Allgäu Alps

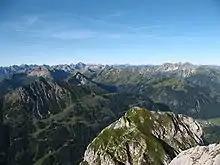
Vilsalpsee mountains

The Vilsalpsee mountains ("Vilsalpseeberge") are located in the northeast of the Allgäu Alps between the Oberjoch and Notländ saddles. They are bounded by the Tannheim, Lech, Tyrolean Schwarzwasser and Ostrach valleys. The highest peak is the Leilachspitze, 2,274 m, and main dolomite is the predominant rock. The lake of Vilsalpsee, accessible from the Tannheim valley, lies in the middle of the subgroup. In the literature, this sub-range is sometimes also counted as part of the Tannheim Mountains. Mountain paths pass through the range, but many summits are hardly visited. They may be climbed by experiences mountain walkers without too much difficulty despite the lack of trails to their summits.